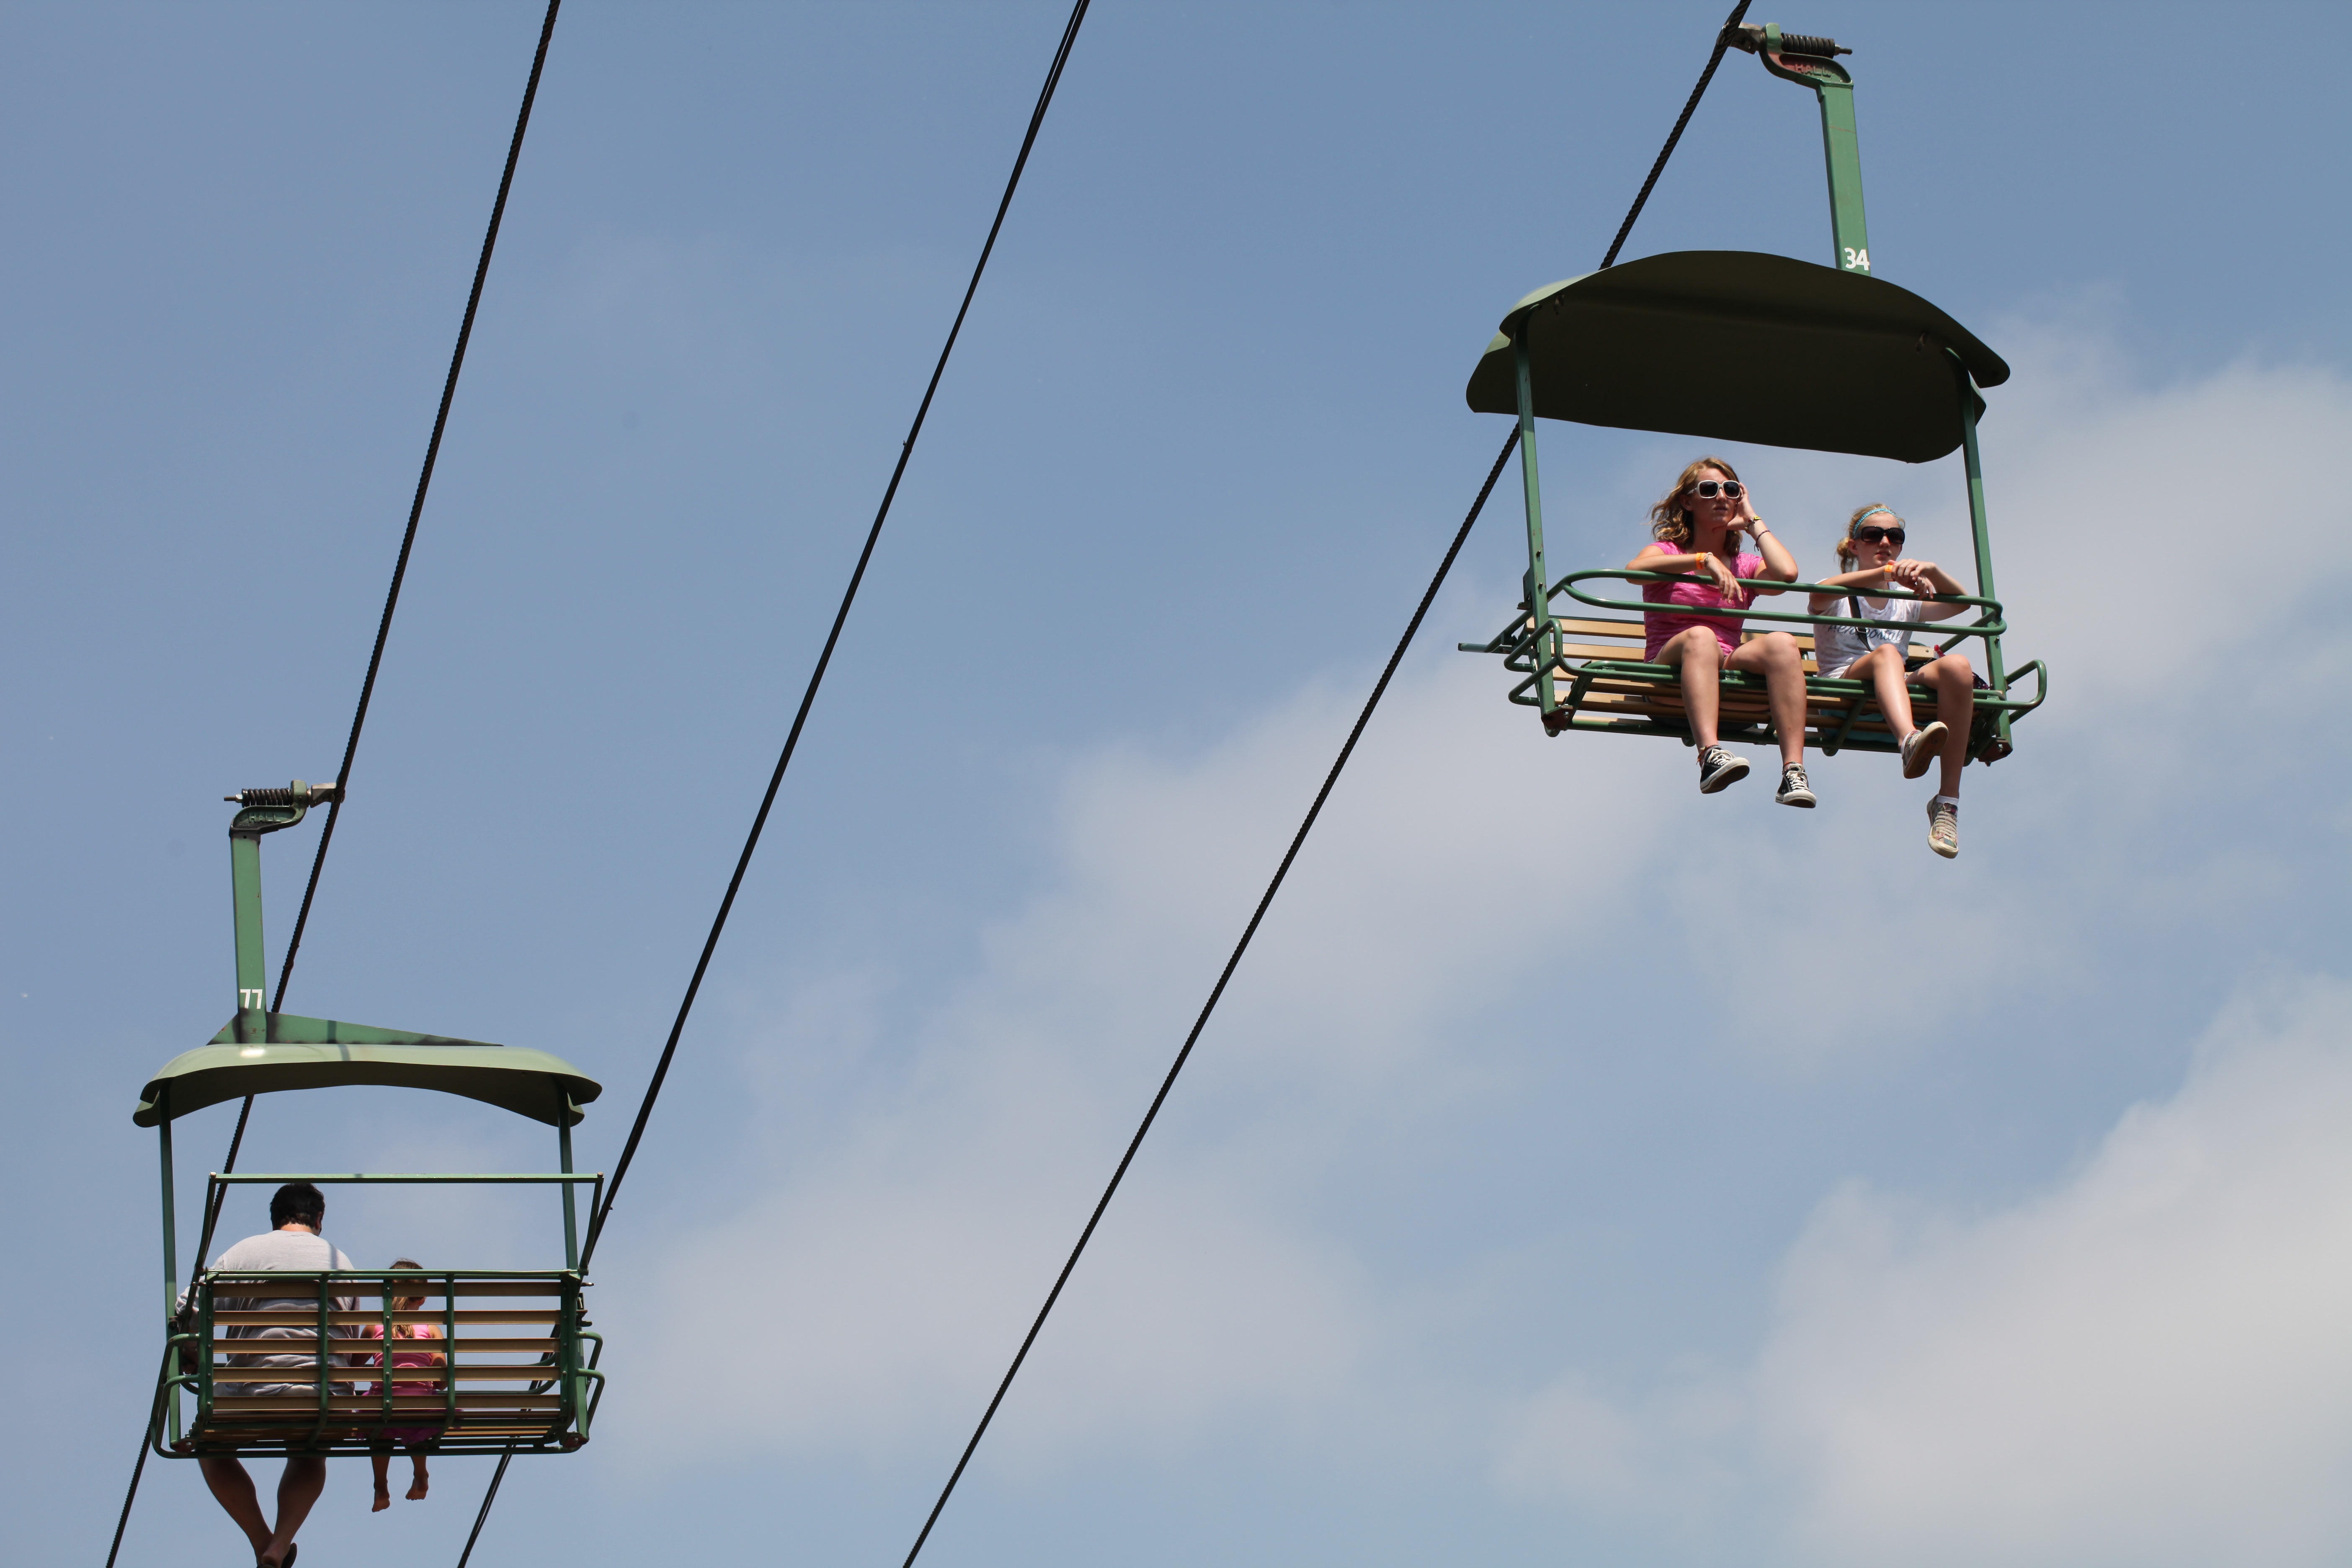
adventure, jumping, mast, cable car, lighting